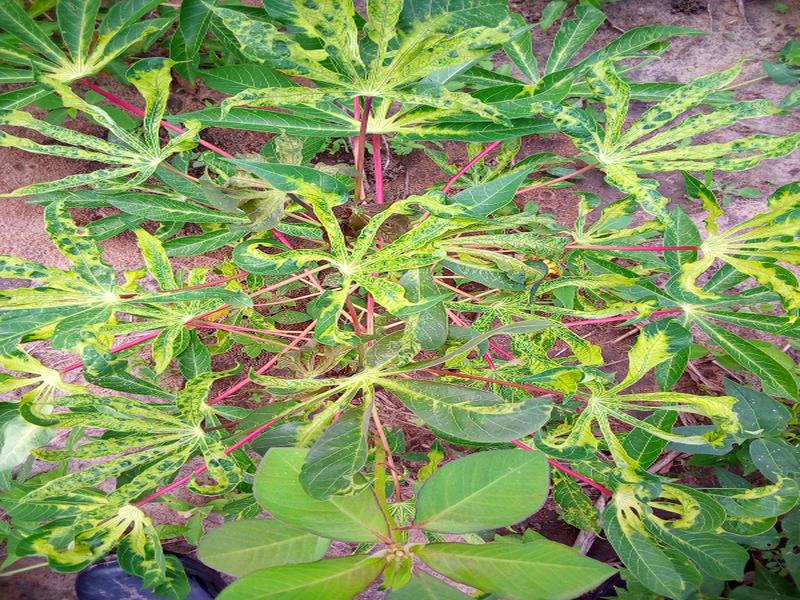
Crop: cassava
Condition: mosaic_disease